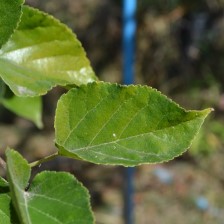
Variety: Kamphaengsaeng42